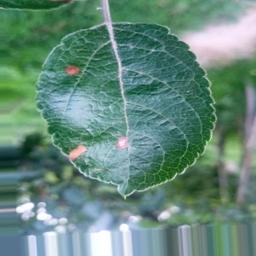
Label: Alternaria